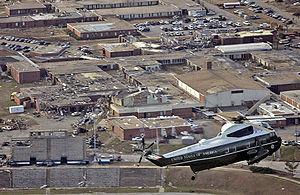
Marine One est l'indicatif d'appel pour tout aéronef du Corps des Marines qui transporte le président des États-Unis. Il s'agit habituellement d'un hélicoptère exploité par le Marine Helicopter Squadron One, l'escadron des Marines chargé du transport du président, du vice-président, des secrétaires à la Défense et à la Marine, des membres du cabinet présidentiel ou des personnalités étrangères. L'hélicoptère est soit un grand Sikorsky S-61 ou un plus récent et plus petit Sikorsky S-70. Même si Marine One se réfère au seul aéronef du Corps des Marines à bord duquel se trouve le président des États-Unis, ce terme est désormais communément employé pour désigner les hélicoptères de la flotte présidentielle exploités par le HMX-1.